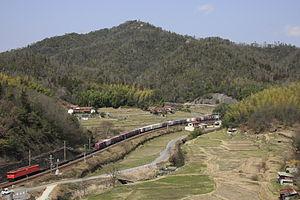
La ligne principale Sanyō est une ligne ferroviaire de l'ouest de l'île de Honshu au Japon. Elle relie la gare de Kobe à celle de Moji à Kitakyūshū. La ligne longe la côte nord de la mer intérieure de Seto. La ligne du Shinkansen Sanyō a un parcours parallèle depuis 1972.